Ded (band)

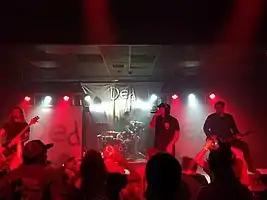
Members of Ded performing in 2017

Ded (stylized as DED) is an American nu metal band from Tempe, Arizona made up of members from Greeley Estates and Man Made Machine. The band released its debut track "FMFY" in December 2016 with production by John Feldmann. Ded followed up with its first radio single "Anti-Everything" on February 3, 2017 with an exclusive premiere on Sirius XM Octane.